José Rizal's farm

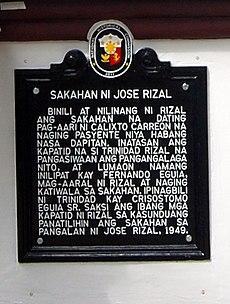
Historical Marker for Rizal Farm

The farm of José Rizal is a designated historic site in Katipunan, Zamboanga del Norte, Philippines.